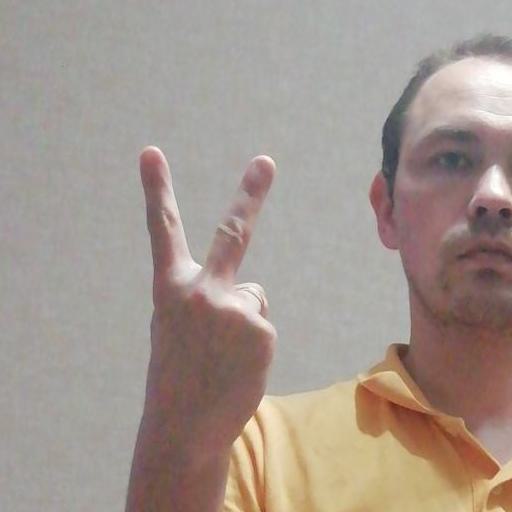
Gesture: peace_inverted